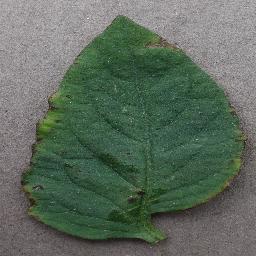
Label: Tomato___Bacterial_spot